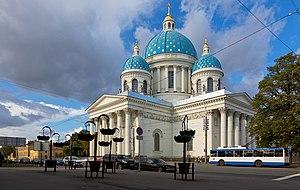
La cathédrale de la Trinité de Saint-Pétersbourg, en Russie, est une cathédrale de style Empire construite entre 1828 et 1835 par l'architecte Vassili Stassov. Elle est située au sud de l'Amirauté sur la perspective Izmaïlovski, non loin de la station de métro Institut Technologique.